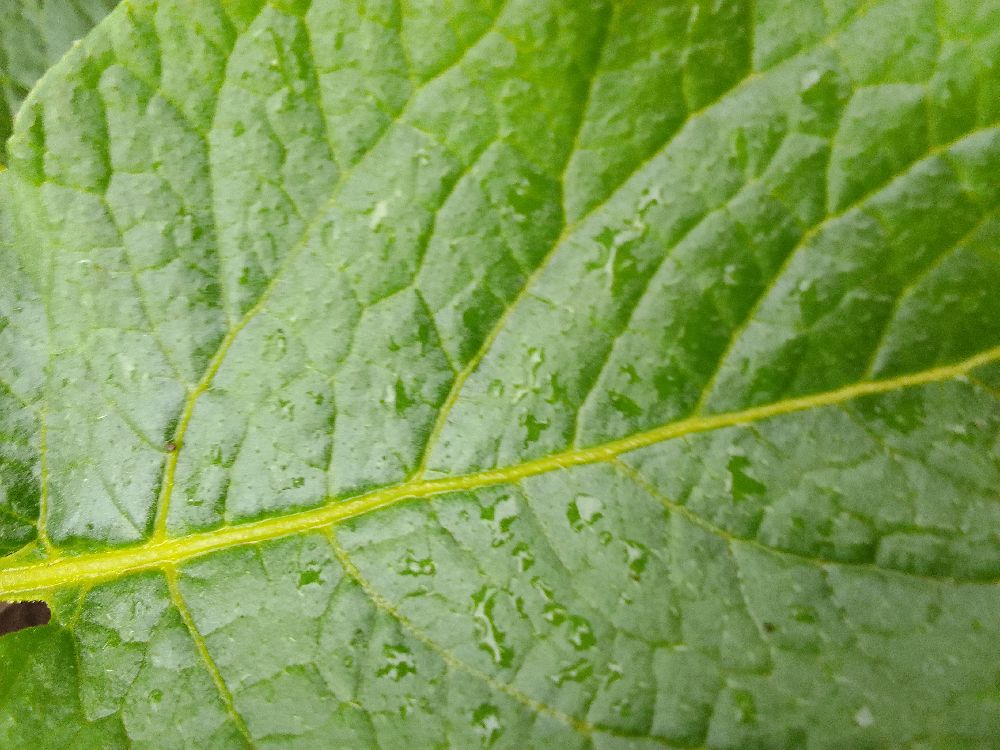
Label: Healthy